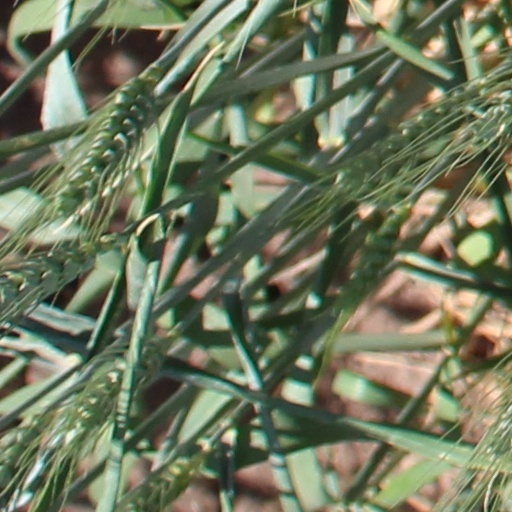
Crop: wheat